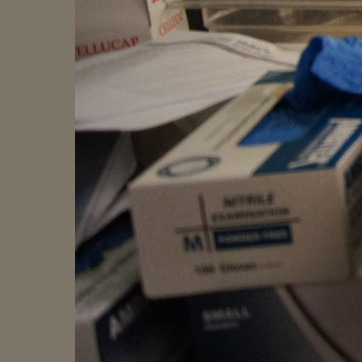
Material: paper